Daylight Building (Knoxville, Tennessee)

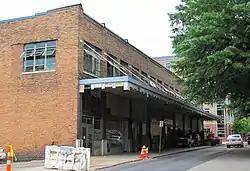

The Daylight Building or Daylight Block is a two-story office and commercial building on Union Avenue in downtown Knoxville, Tennessee. The building was completed in 1927. It is listed on the National Register of Historic Places.